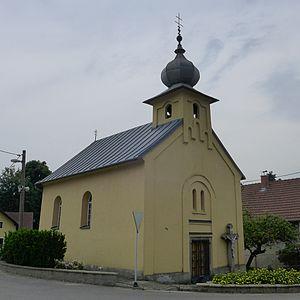
Arnolec est une commune du district de Jihlava, dans la Vysočina, en République tchèque. Sa population s'élevait à 176 habitants en 2019.